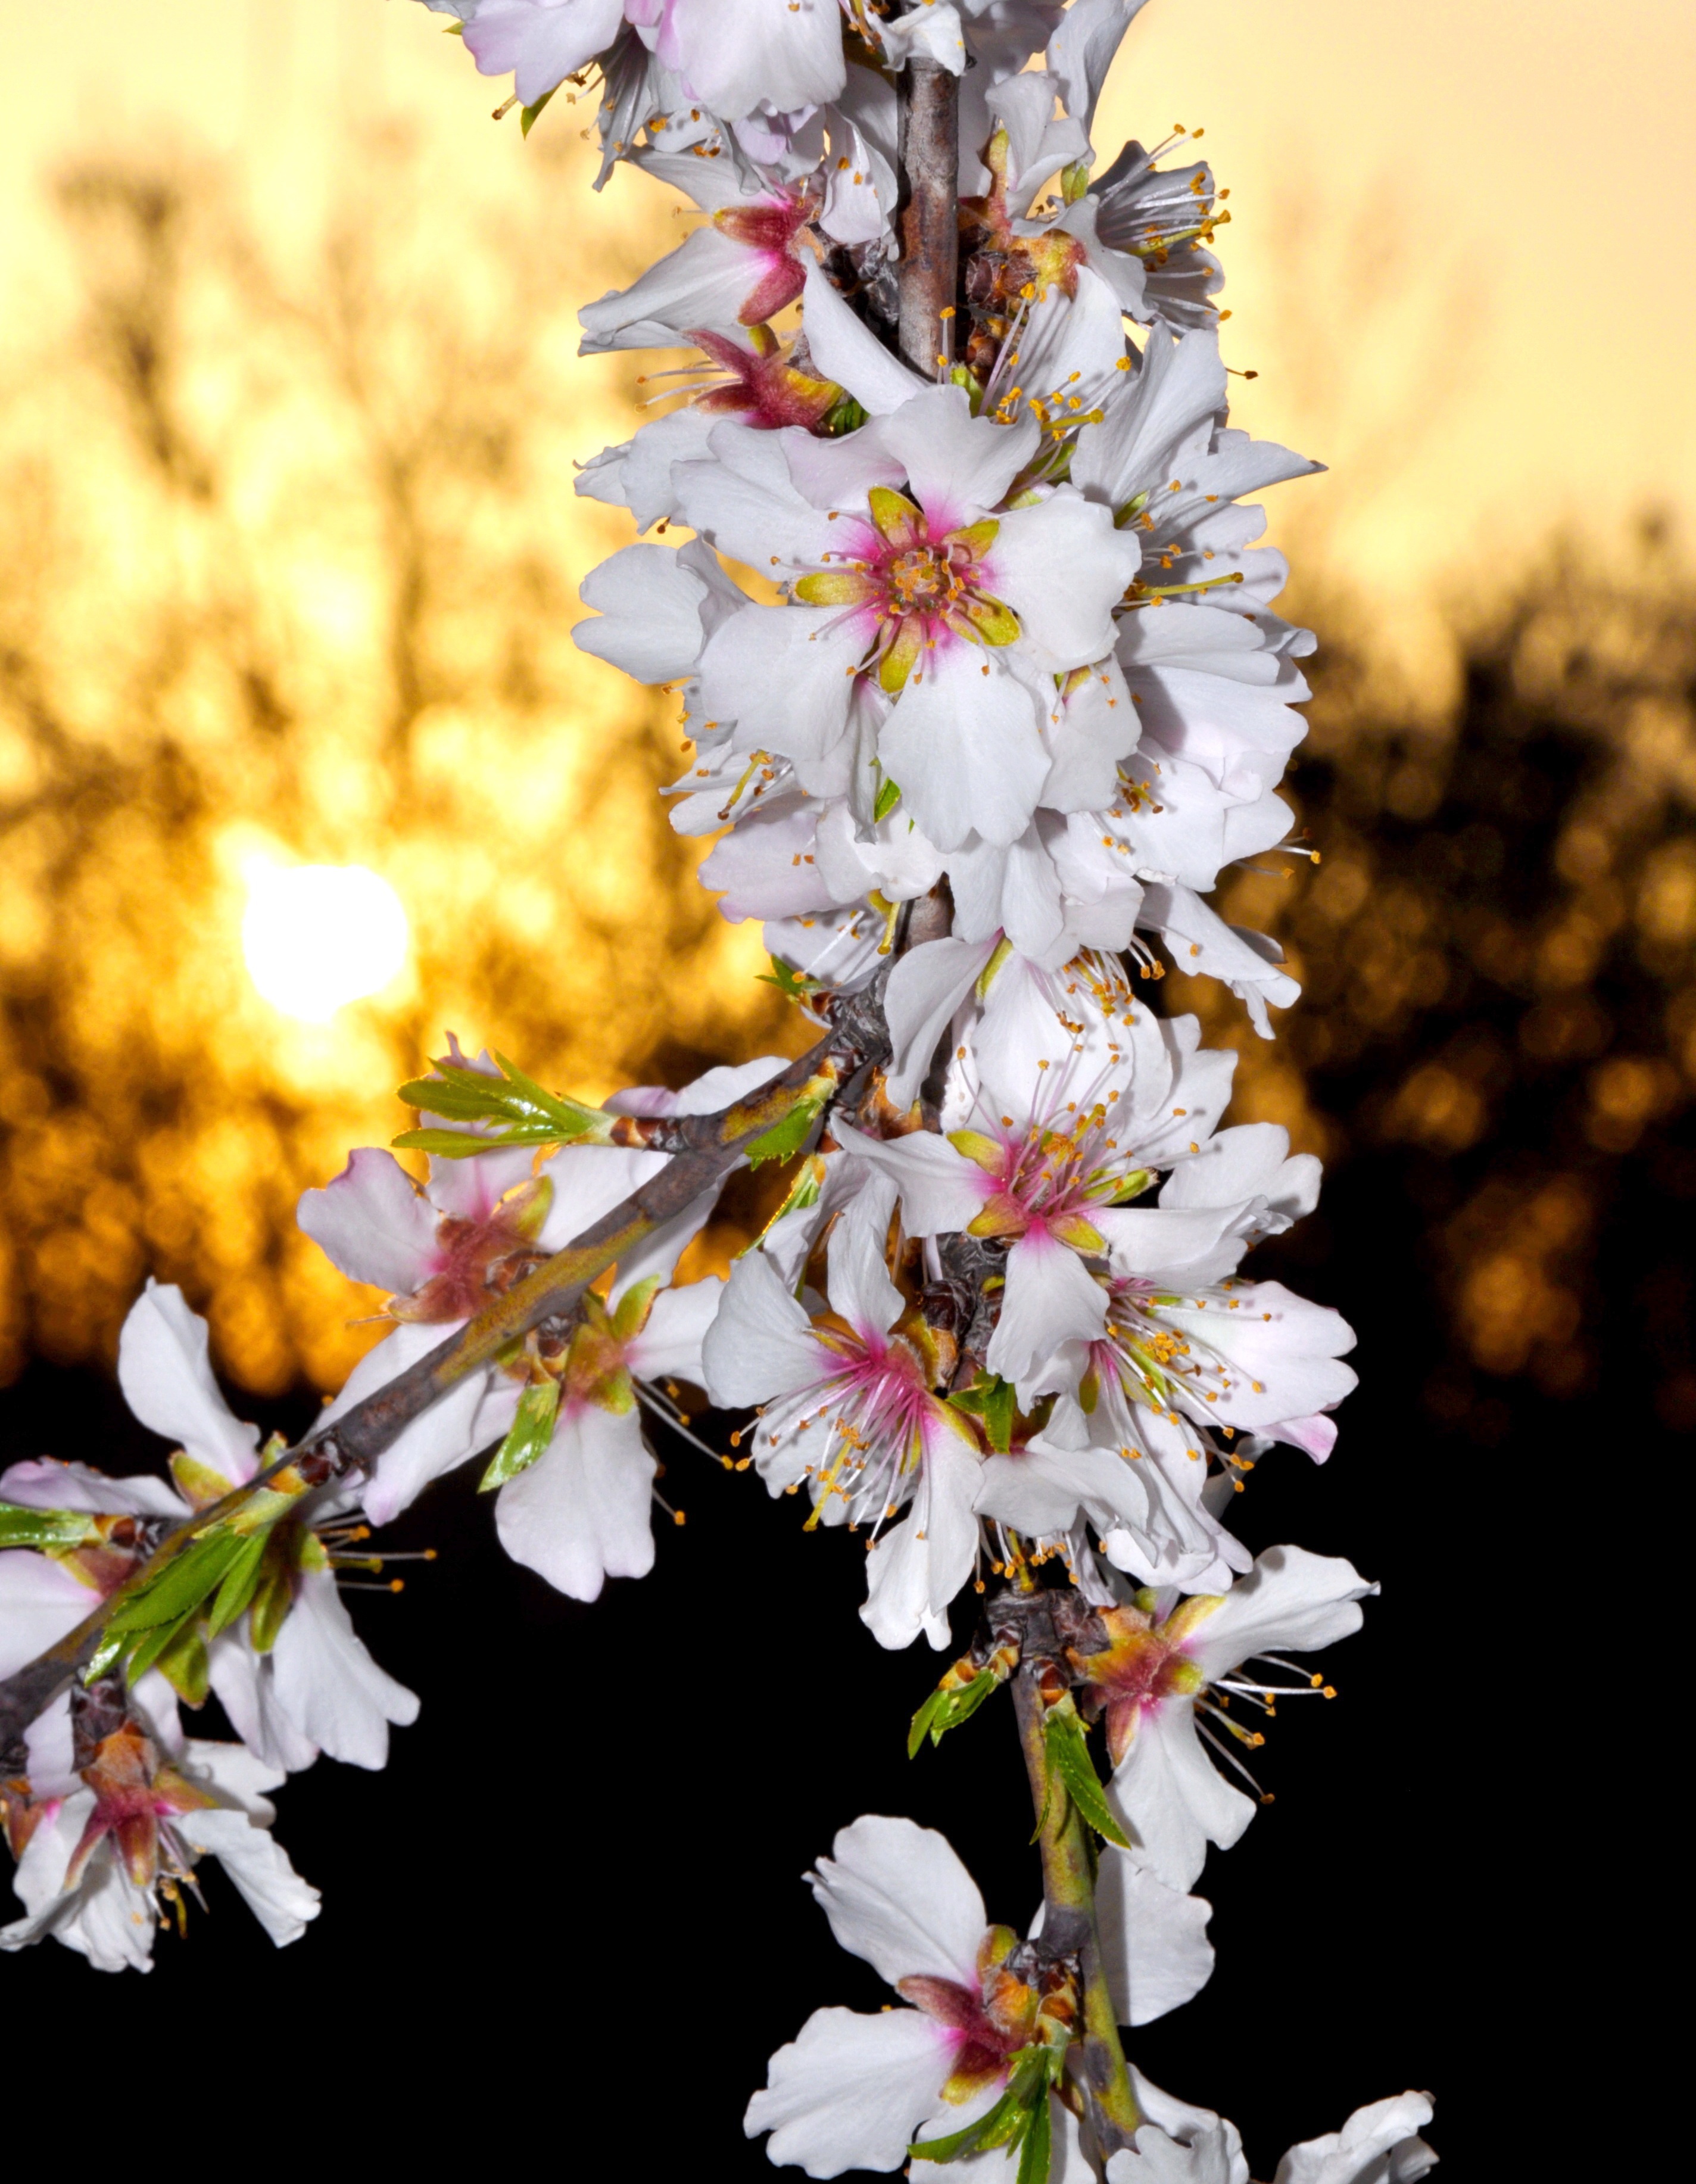
branch, blossom, plant, white, leaf, flower, petal, spring, produce, autumn, botany, flora, season, cherry blossom, almond, wildflower, floristry, spring flowers, macro photography, flowering plant, land plant